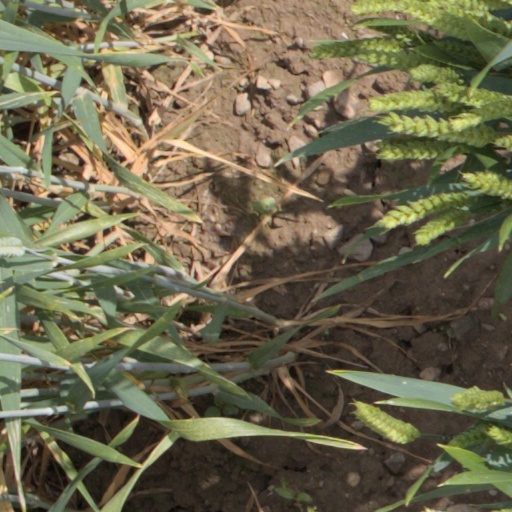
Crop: wheat